The Rotunda (New York City)

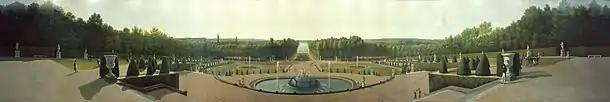
"Panoramic View of the Palace and Gardens of Versailles" (1818-19), Metropolitan Museum of Art, New York City

In August 1819, just two months after "Versailles" was put on display, Vanderlyn was in debt and the Rotunda's Board of Trustees rented out rooms in the building to four artists—including Louis Antoine Collas, Ralph Earl and John Rubens Smith—who lived there until 1820. Vanderlyn's "Versailles" was displayed at the Rotunda until the fall of 1820. Other panoramas subsequently displayed in the building included the "View of Athens" (loaned by Harvard College) and the "View of the City of Mexico" by Robert Burford.